Pre-dreadnought battleship

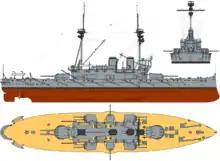
, an example of taking the intermediate battery principle to its ultimate expression with ten 9.2-inch guns

While the caliber of the main battery remained generally constant, the performance of the guns improved as longer barrels were introduced. The introduction of slow-burning nitrocellulose and cordite propellant allowed the employment of a longer barrel, and therefore higher muzzle velocity—giving greater range and penetrating power for the same caliber of shell. Between the "Majestic" class and "Dreadnought", the length of the British 12-inch gun increased from 35 calibers to 45 and muzzle velocity increased from per second to per second.